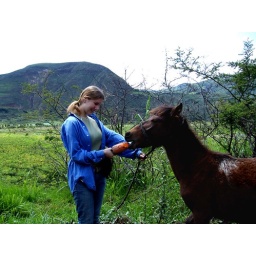
Yeah, there was a horse near the road so I fed it a giant carrot.